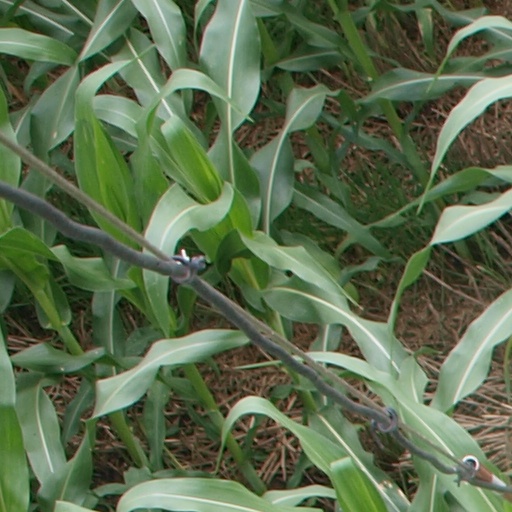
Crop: maize; corn